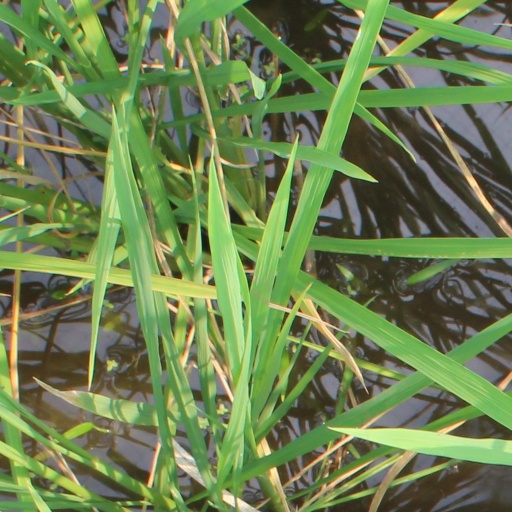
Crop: rice